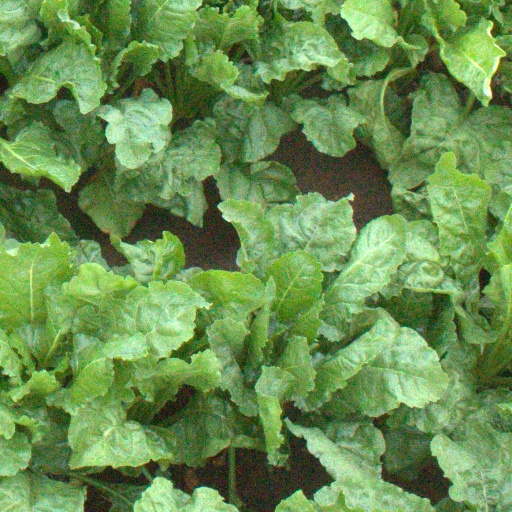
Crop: sugar beet